Bass Pro Shops: The Strike

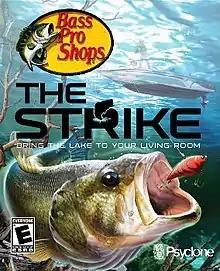

Bass Pro Shops: The Strike is a fishing game developed by Piranha Games and published by XS Games for the Wii, Windows, and Xbox 360 in 2009. A similar title about hunting, Bass Pro Shops: The Hunt, later followed for Wii & Xbox 360 released on June 1, 2010. A Nintendo Switch port, dubbed Bass Pro Shops: The Strike - Championship Edition was released by Planet Entertainment on October 23, 2018.